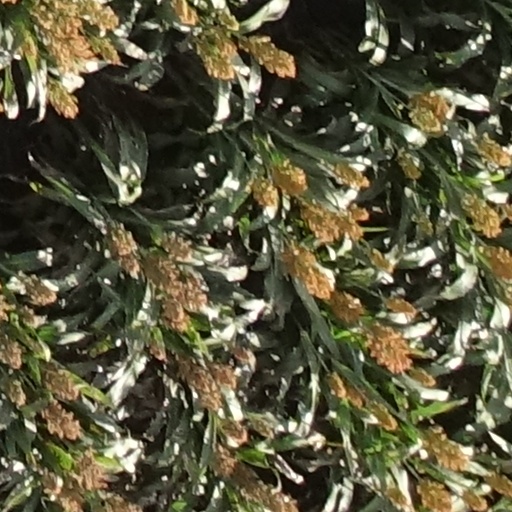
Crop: sorghum